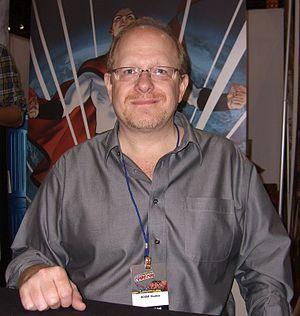
Image Comics est une maison d'édition de comics américaine fondée en 1992. Cette année-là, sept des plus importants dessinateurs de Marvel Comics, Todd McFarlane, Jim Lee, Erik Larsen, Rob Liefeld, Marc Silvestri, Whilce Portacio et Jim Valentino, mécontents de la façon dont ils sont traités par cet éditeur, décident de le quitter et de fonder leur propre société. Le fonctionnement d'Image est très différent des éditeurs plus anciens, comme Marvel ou DC Comics, puisqu'il s'agit plus d'un agglomérat de maisons d'édition indépendantes, dirigées chacune par un membre fondateur. Image est seulement une société qui permet de mieux gérer les relations avec les autres partenaires de la chaîne du livre.
Mark Waid est un scénariste américain de comics.